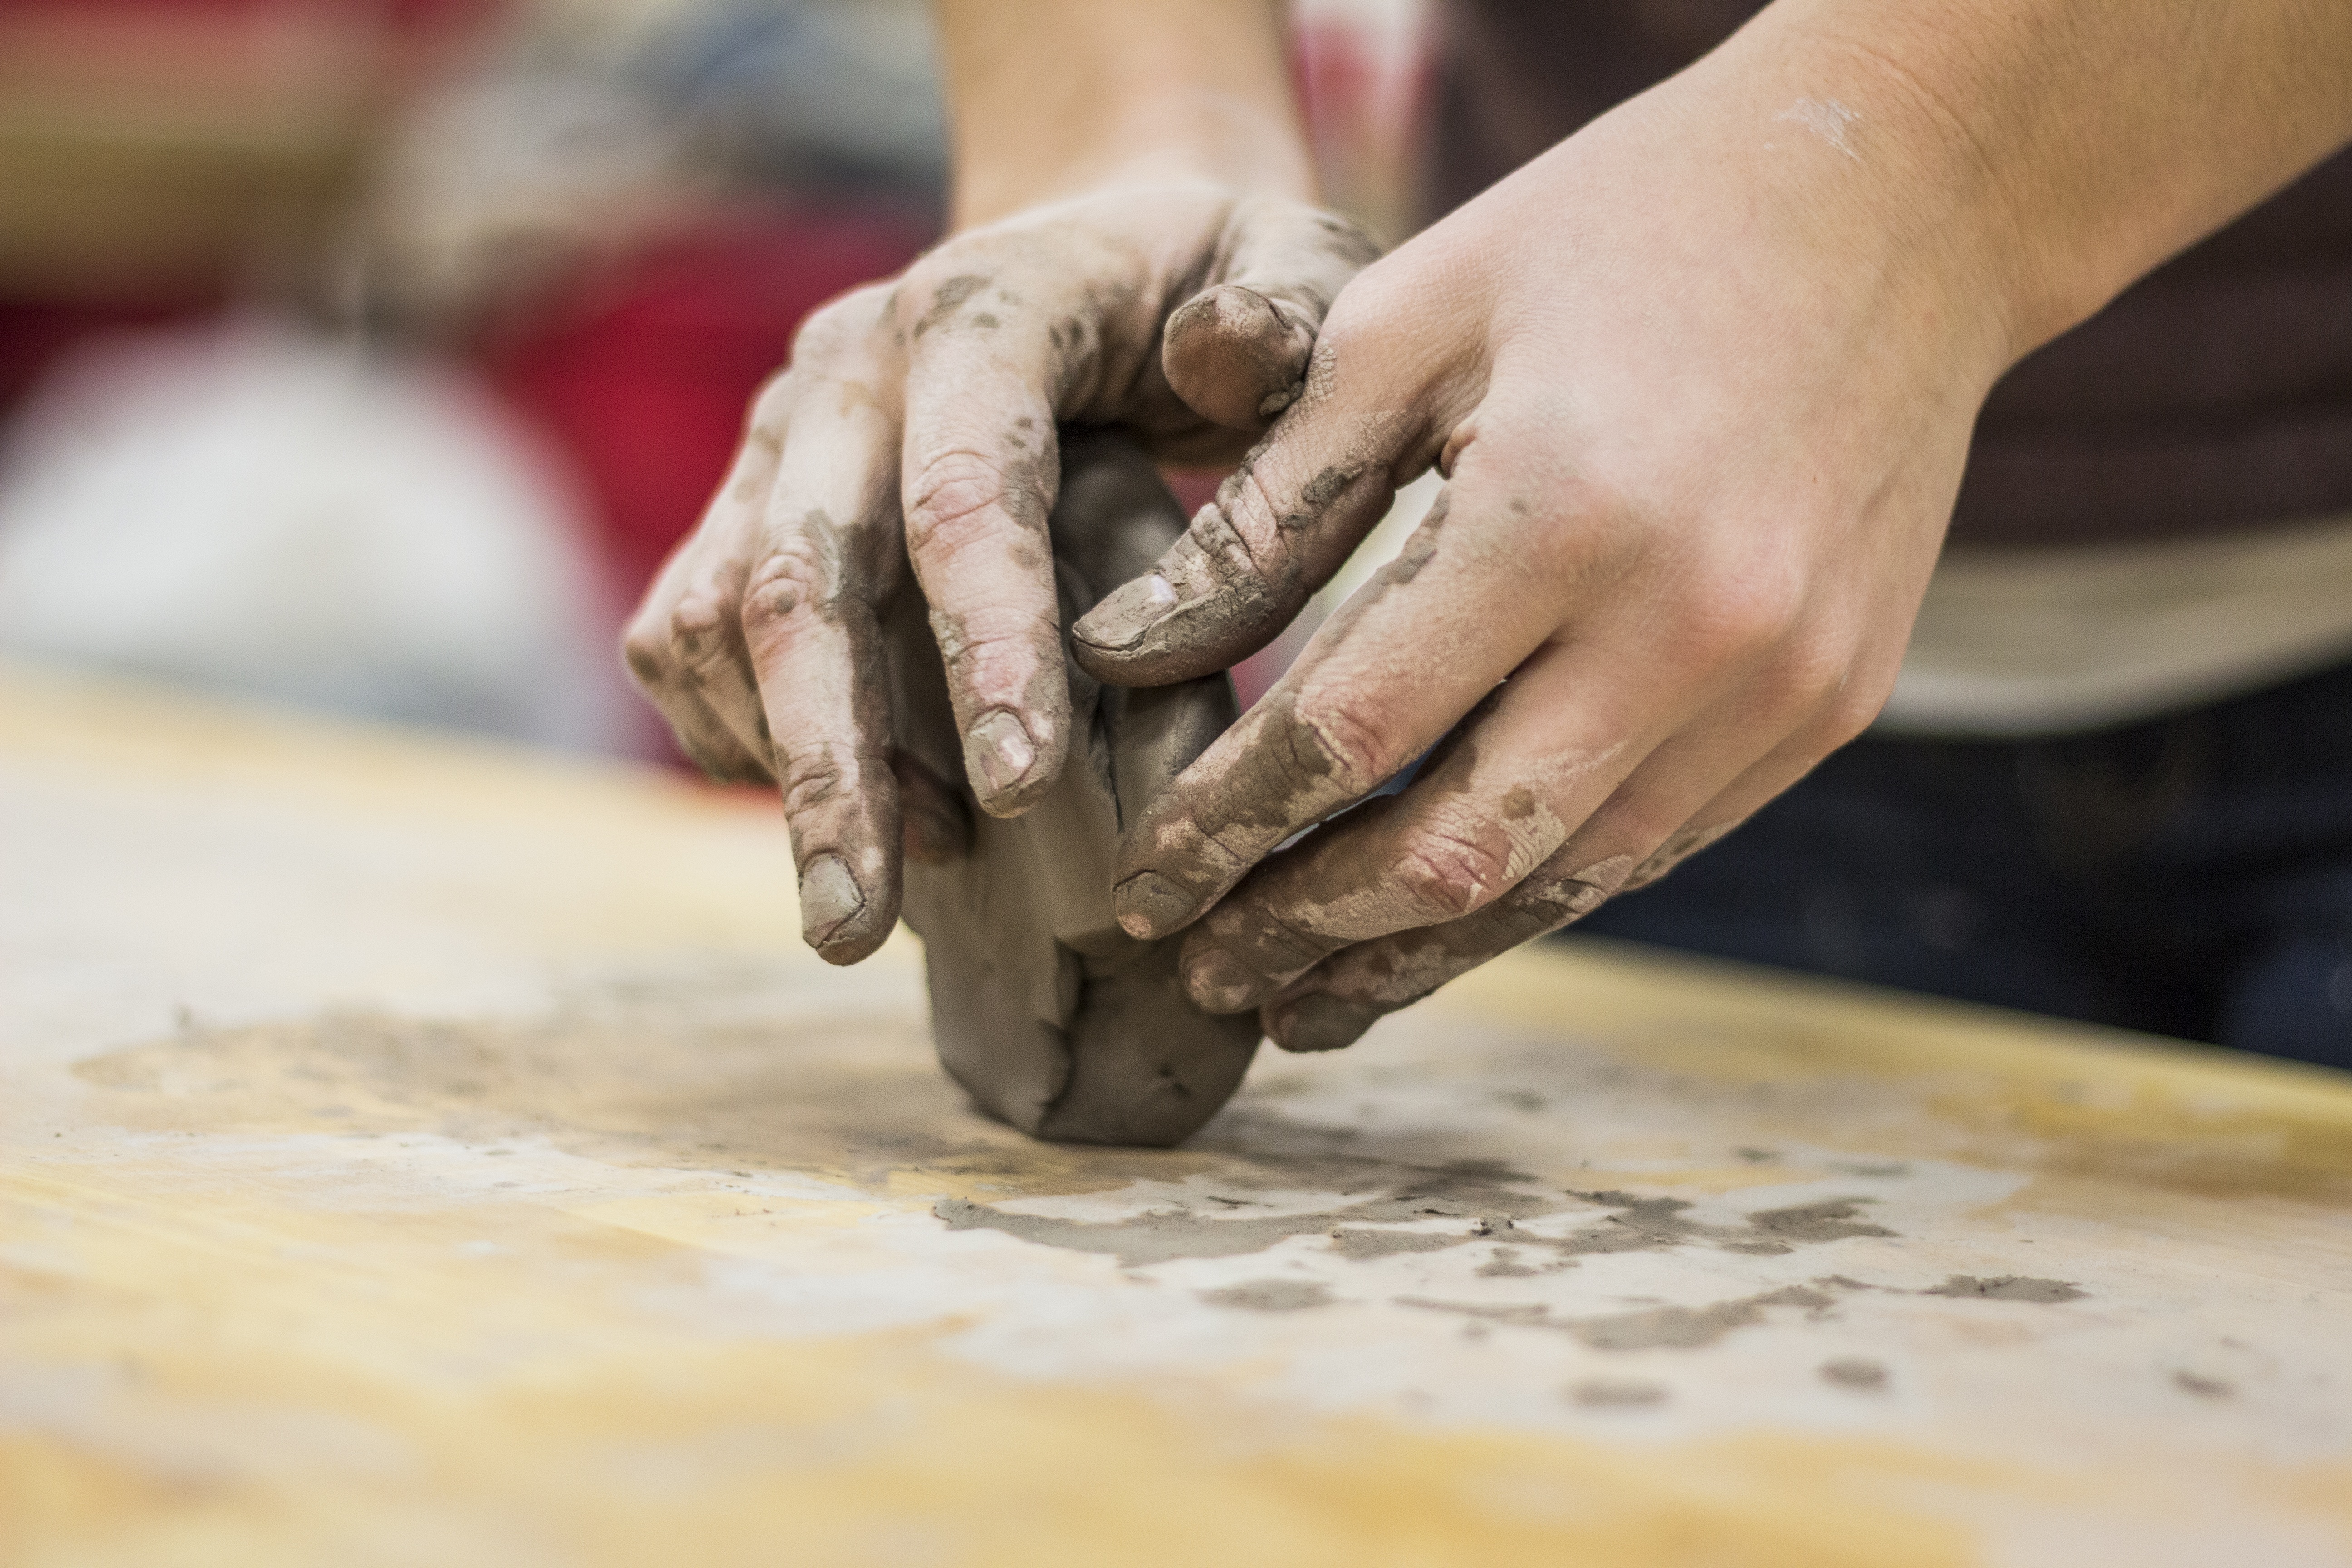
hand, working, creative, wood, leg, mud, baking, material, crafting, art, creativity, craftsman, clay, carving, handcrafted, sludge, sense